Mitchell–Ward House (Gentry, Arkansas)

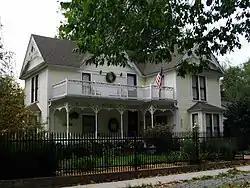

The Mitchell–Ward House is a historic house at 201 North Nelson in Gentry, Arkansas. Its main block is an L-shaped wood-frame structure, with a cross-gable roof, and a large gable above the porch in the crook of the L. The three front-facing gable ends have decorative Folk Victorian jigsawn trim and different styles of siding, and the porch features turned posts, a spindled balustrade, and a decorative frieze. The interior has also retained all of its original woodwork. The house was built in 1897, and is one of the finest Queen Anne/Folk Victorian houses in the city.